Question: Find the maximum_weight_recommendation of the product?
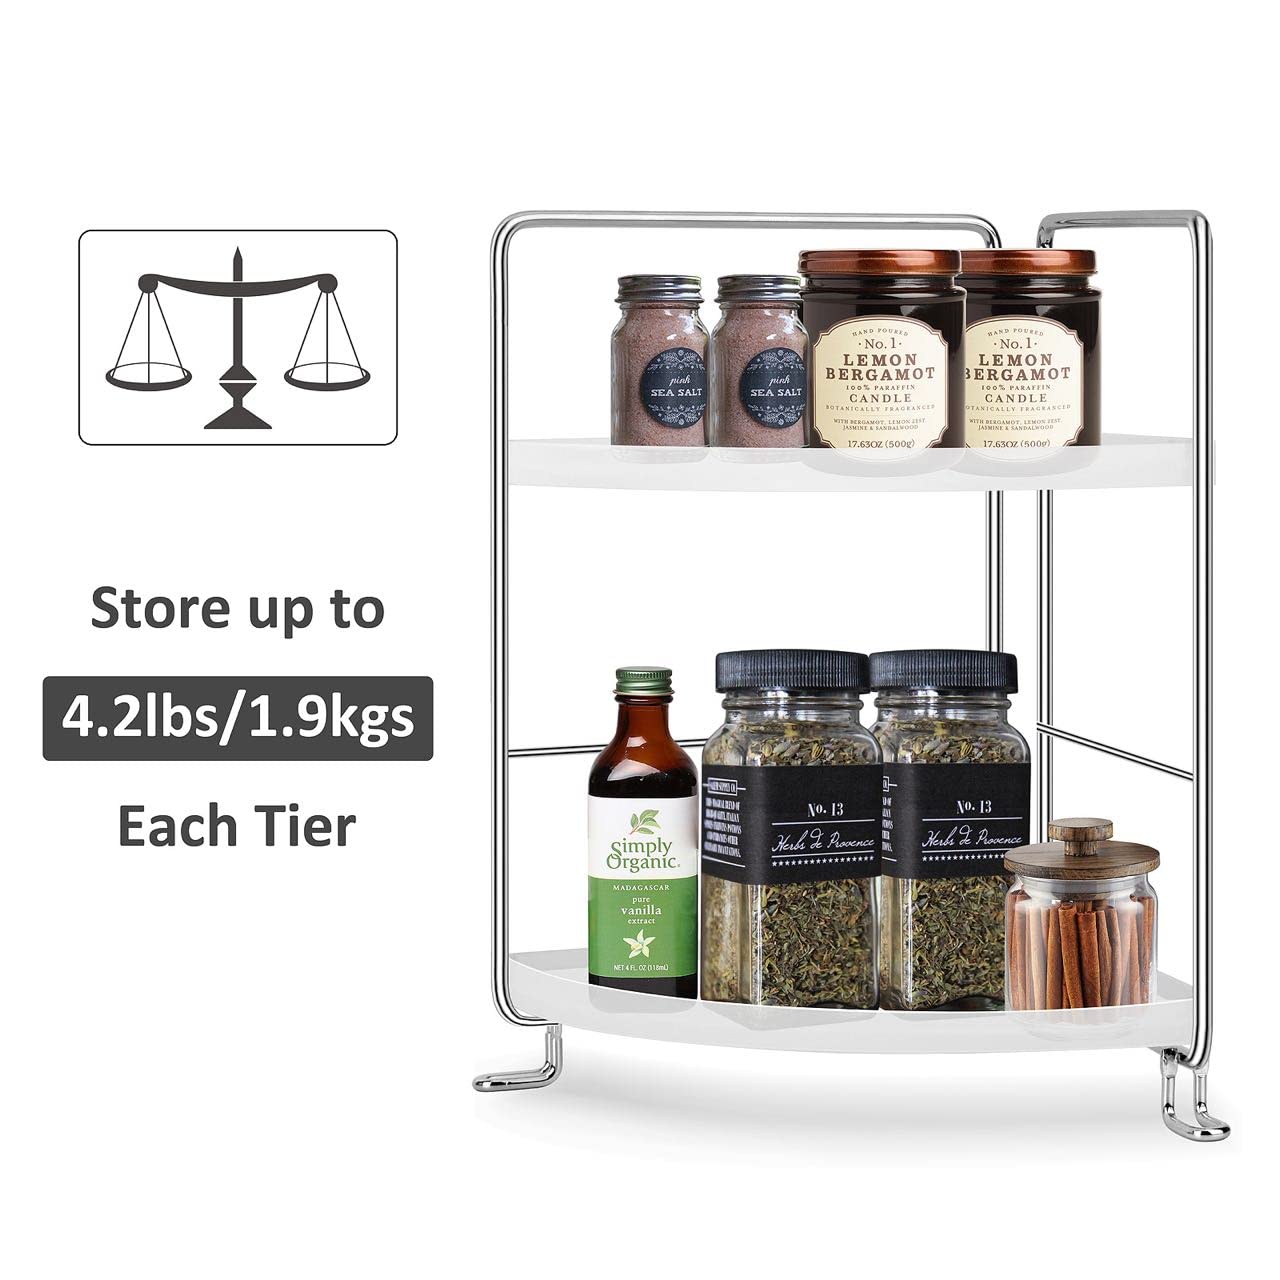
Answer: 4.2 pound